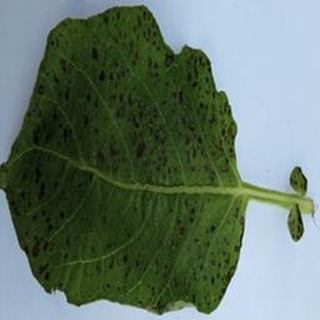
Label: potato_early_blight